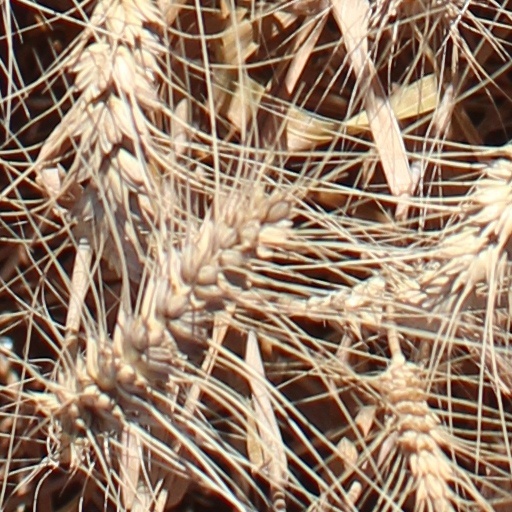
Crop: wheat